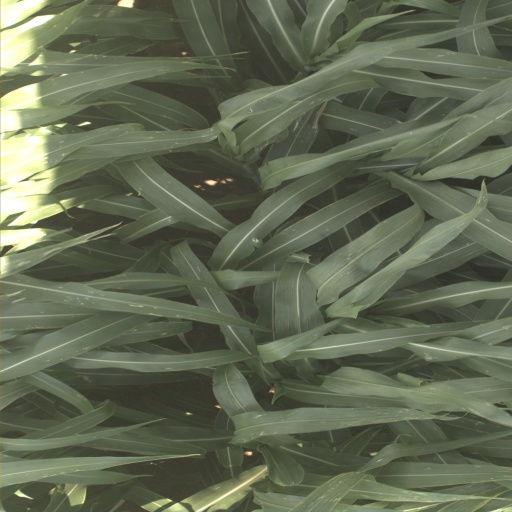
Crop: sorghum